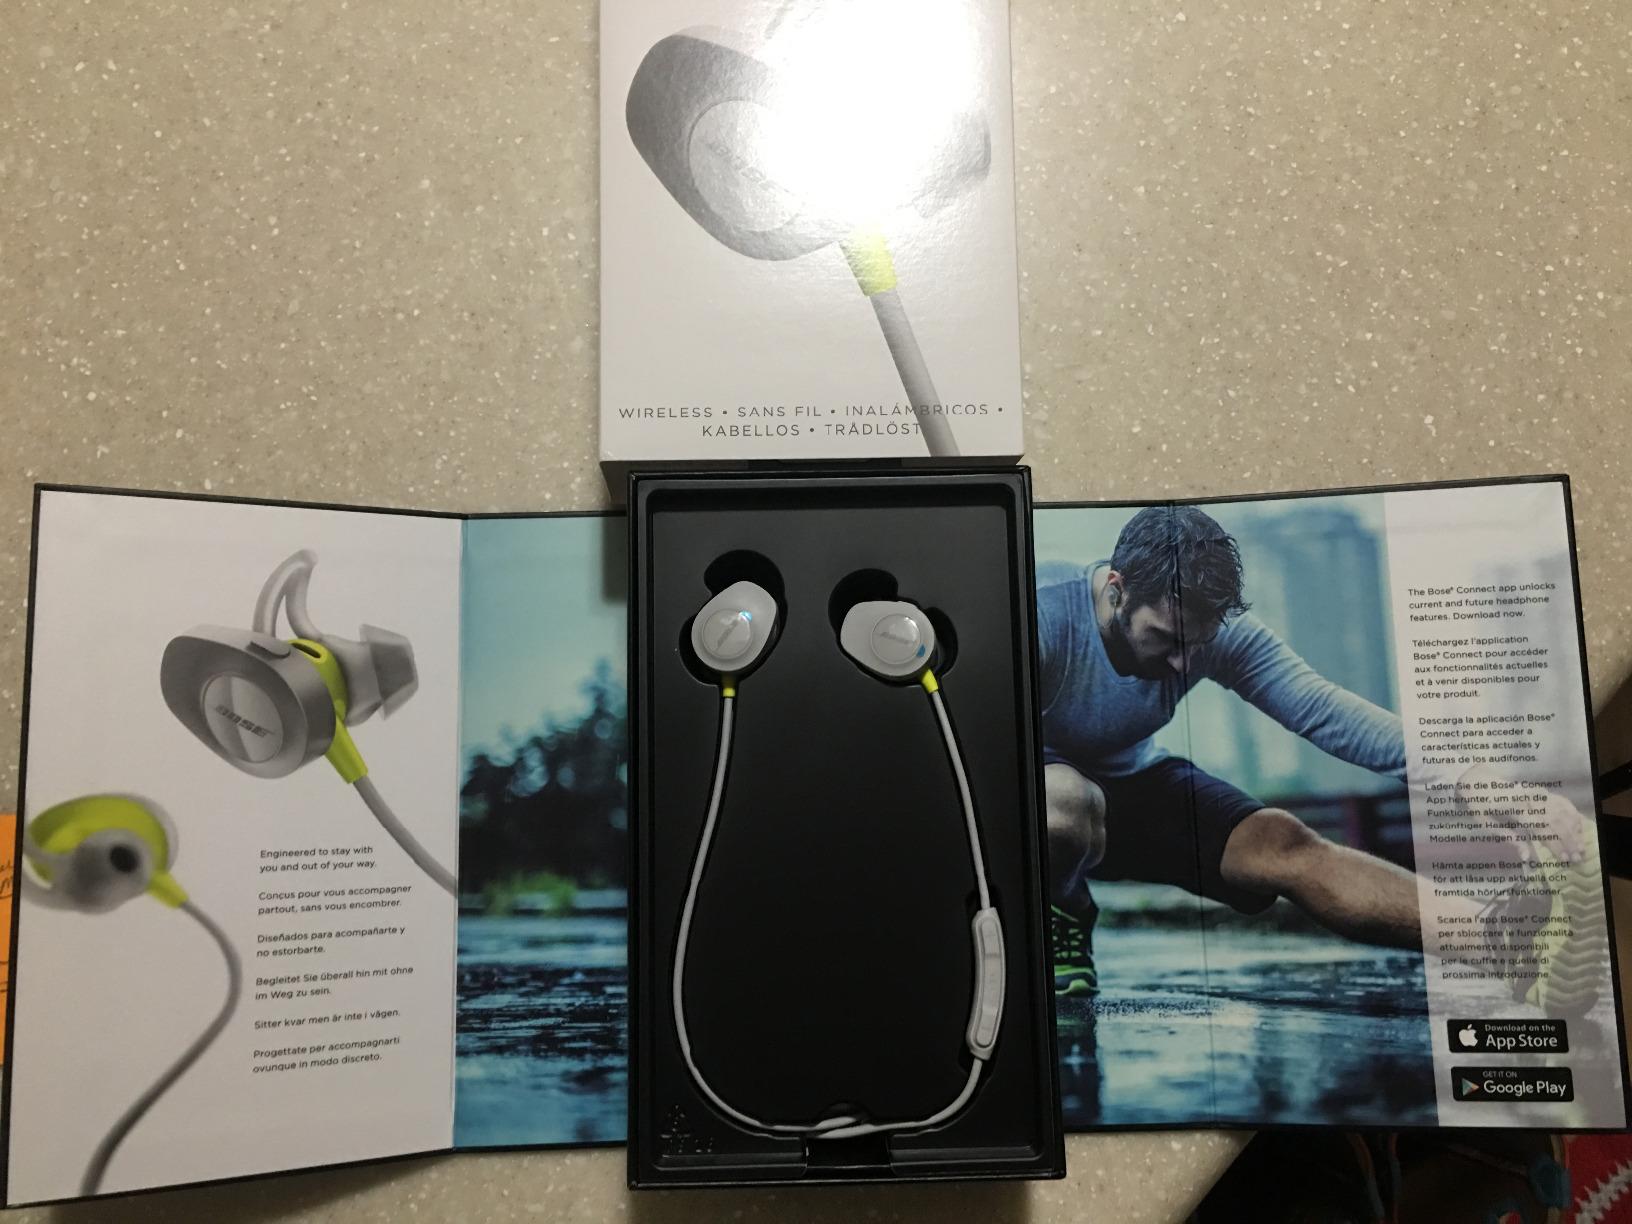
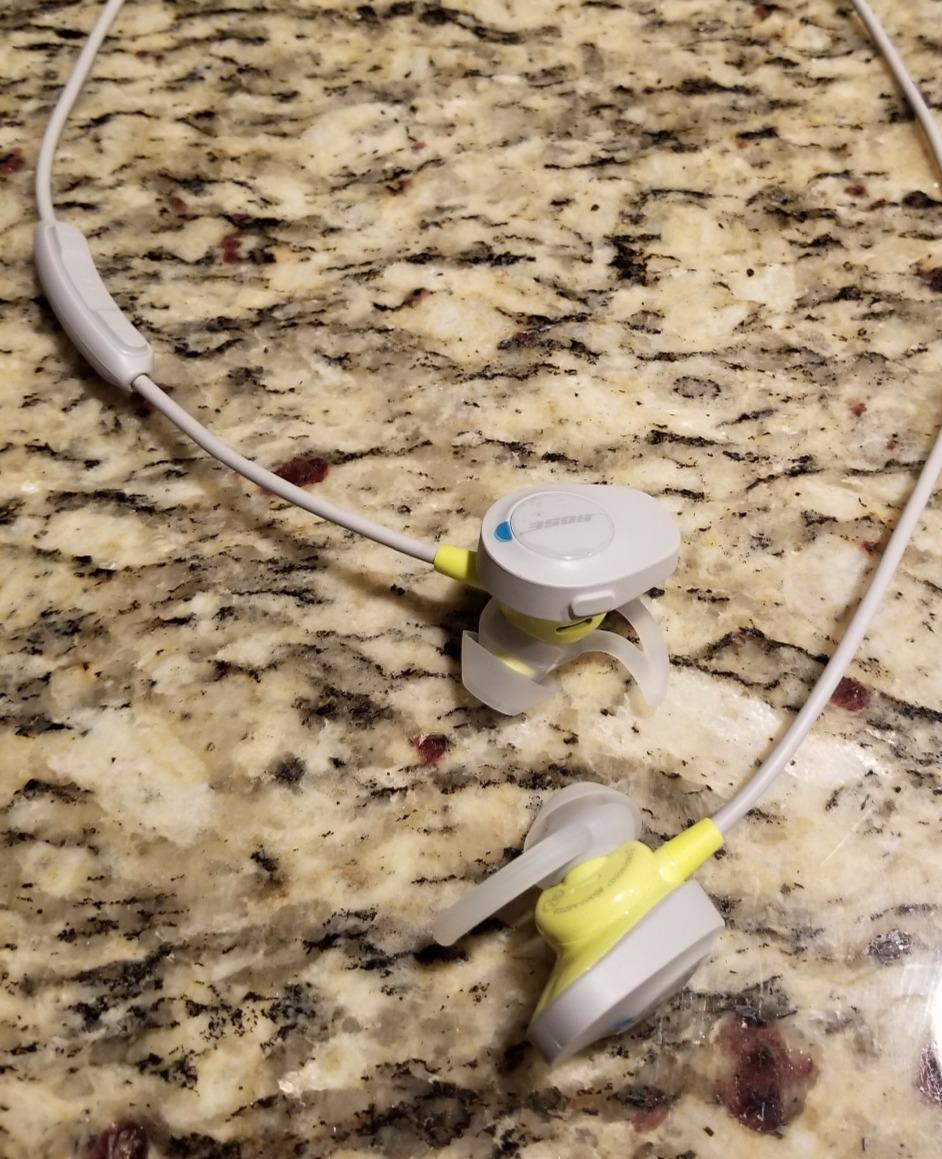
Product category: headphones
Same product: yes